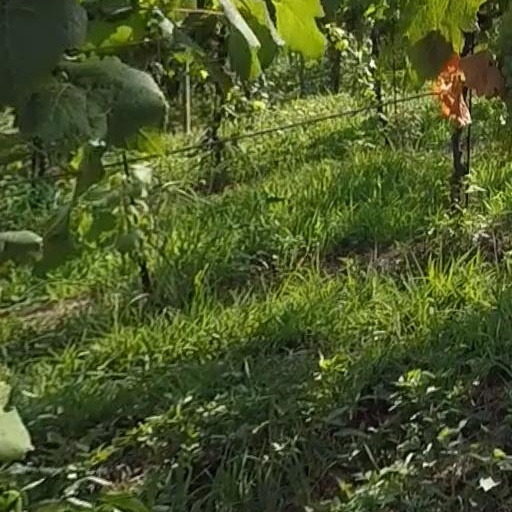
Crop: grape